Gerra (Gambarogno)

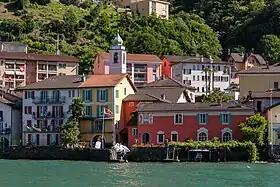
Gerra (Gambarogno) /Lago Maggiore

On 25 April 2010, the former municipalities of Caviano, Contone, Gerra Gambarogno, Indemini, Magadino, Piazzogna, San Nazzaro, Sant'Abbondio and Vira Gambarogno merged in the new municipality of Gambarogno.